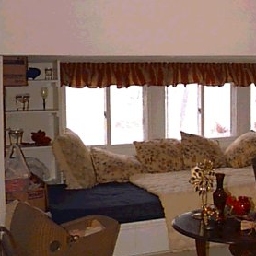
Room type: livingroom